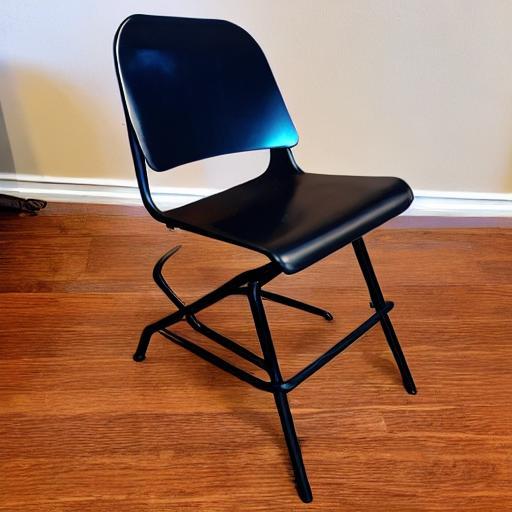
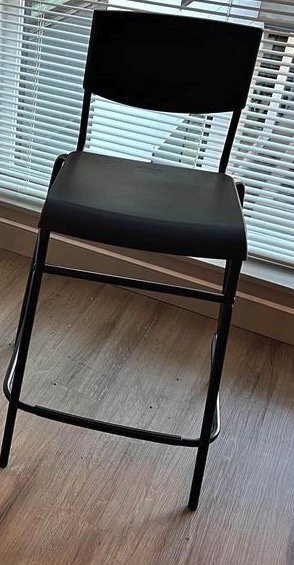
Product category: stool
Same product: no